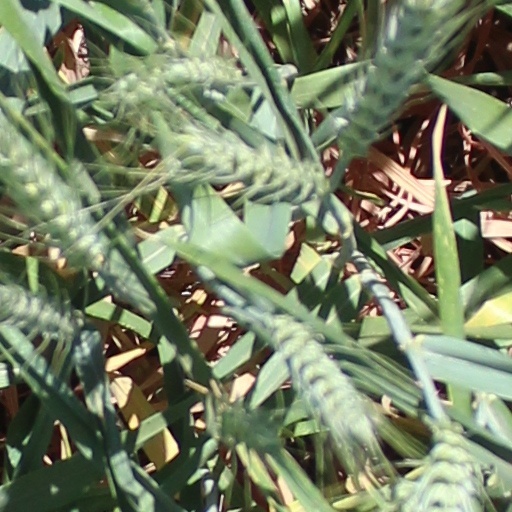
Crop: wheat